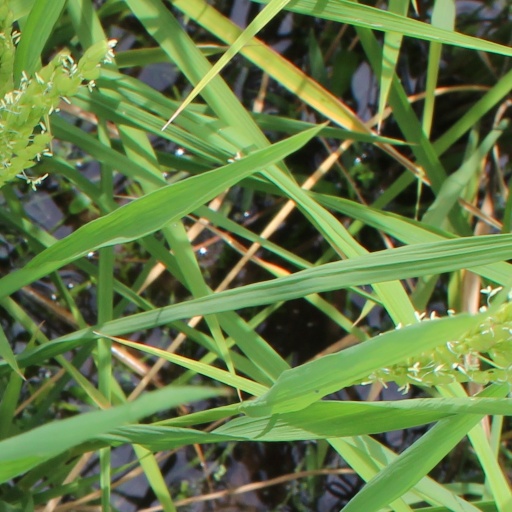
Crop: rice